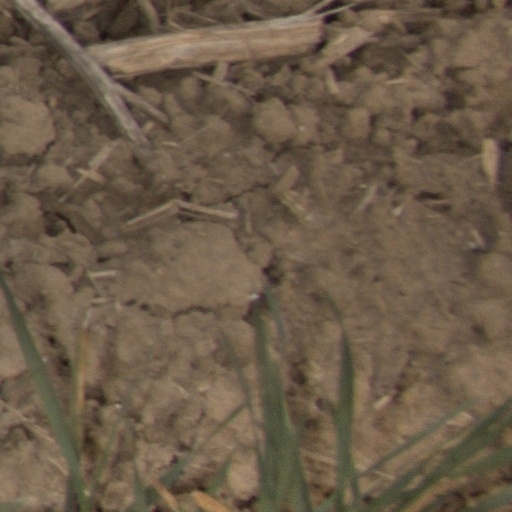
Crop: wheat